Samskara (rite of passage)

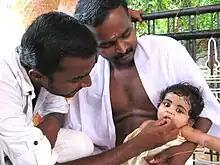
Annaprashanam is the rite of passage where the baby is fed solid food for the first time. The ritual has regional names, such as Choroonu in Kerala.

The significance of "Niskramana" and showing the baby heavenly bodies is derived from their significance of Sun, Moon and nature in the Vedic literature. At the time the baby is present before the sunrise or moon, it is the father who holds the baby and recites a hymn that means, "the brilliant sun has risen in the east, he is like the "hamsa" (swan) of the pure worlds, let us salute him, because he dispels darkness". When the baby is in presence of the moon, the father says, "O Moon, thou whose hair is well parted, let this child come to no harm, nor torn from the mother".